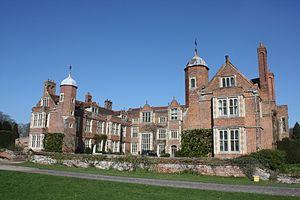
Cette liste des musées du Suffolk, Angleterre contient des musées qui sont définis dans ce contexte comme des institutions qui recueillent et soignent des objets d'intérêt culturel, artistique, scientifique ou historique. Leurs collections ou expositions connexes disponibles pour la consultation publique. Sont également inclus les galeries d'art à but non lucratif et les galeries d'art universitaires. Les musées virtuels ne sont pas inclus.